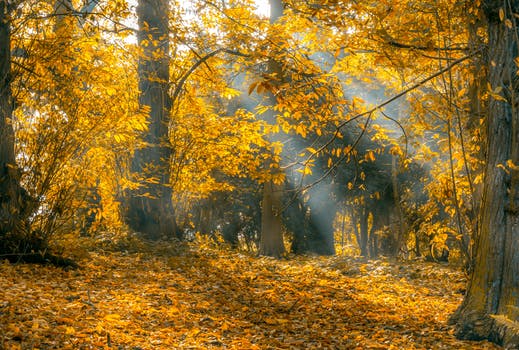
Label: No Watermark